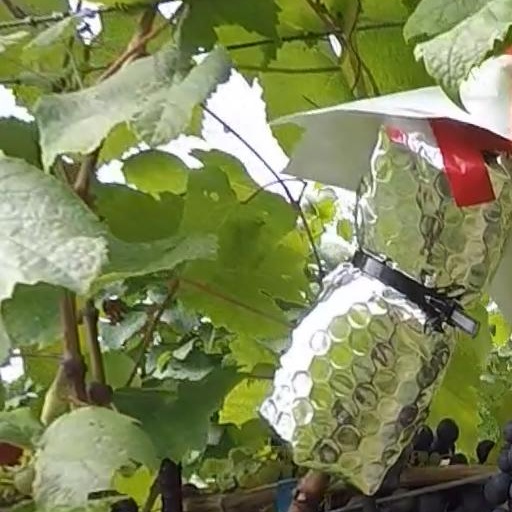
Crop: grape